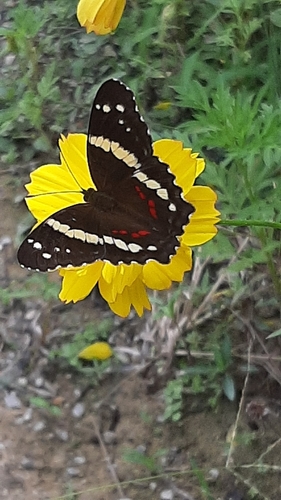
Scientific name: Anartia fatima
Common name: Banded peacock
Family: Nymphalidae
Order: Lepidoptera
Pollinator type: Primary pollinator
Habitat: Open areas and gardens
Geographic range: South America
Conservation status: Least Concern